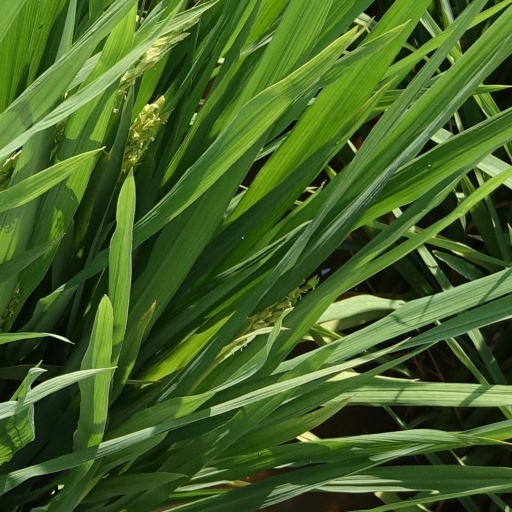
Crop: rice